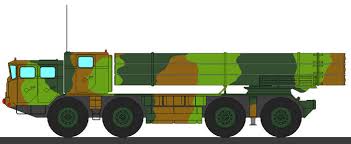
Label: BM-30